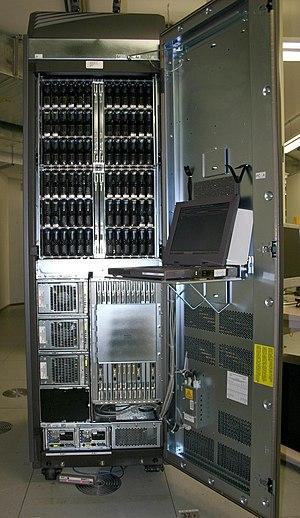
EMC Symmetrix est le nom d'une gamme de contrôleurs disques pour grands systèmes informatiques, développée et commercialisée par la société EMC Corporation.
En informatique, une baie de stockage est un équipement composé d'un ensemble de disques regroupé, un ou plusieurs contrôleurs composés de ports de liaisons avec les serveurs d'application, d'un bus ou d'une matrice de commutation interne d'échange, de mémoire cache, de CPU de traitement et d'une suite logicielle de gérance des composants et des fonctionnels embarqués, comme la création de prise d'image, de miroir local ou distant. La suite logicielle est basée sur un système d'exploitation embarqué en micro-code ou non. Au regard du contenu matériel et logiciel, une baie de stockage peut-être considéré comme un serveur spécialisé et totalement intégré, dont l'objectif principal est de servir des espaces sécurisés de stockage vers des serveurs d'applications.